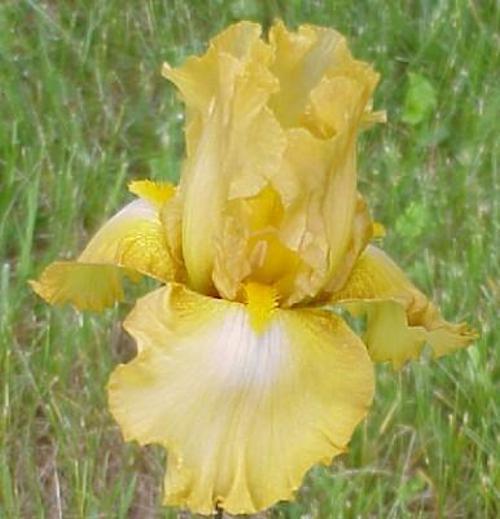
Label: bearded iris